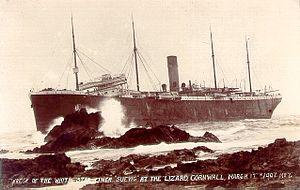
Le Suevic est un paquebot britannique mis en service en 1901. Il a été construit par les chantiers Harland and Wolff de Belfast, pour la White Star Line. C'est le cinquième et dernier navire de la classe Jubilee, mise en place à la fin du XIXᵉ siècle spécialement pour assurer la ligne Liverpool—Le Cap—Sydney.
Le Bardic est un cargo britannique de la White Star Line. Construit en 1918 par les chantiers Harland & Wolff de Belfast sous le nom de War Priam, il fait partie d'une série de cargos destinés à servir dans le cadre de la Première Guerre mondiale. Le lancement du navire survient cependant après la fin des hostilités. Racheté par la White Star, le navire est renommé Bardic et entame sa carrière sur l'Atlantique en mars 1919. Peu après, il est géré durant deux ans par l'Atlantic Transport Line.